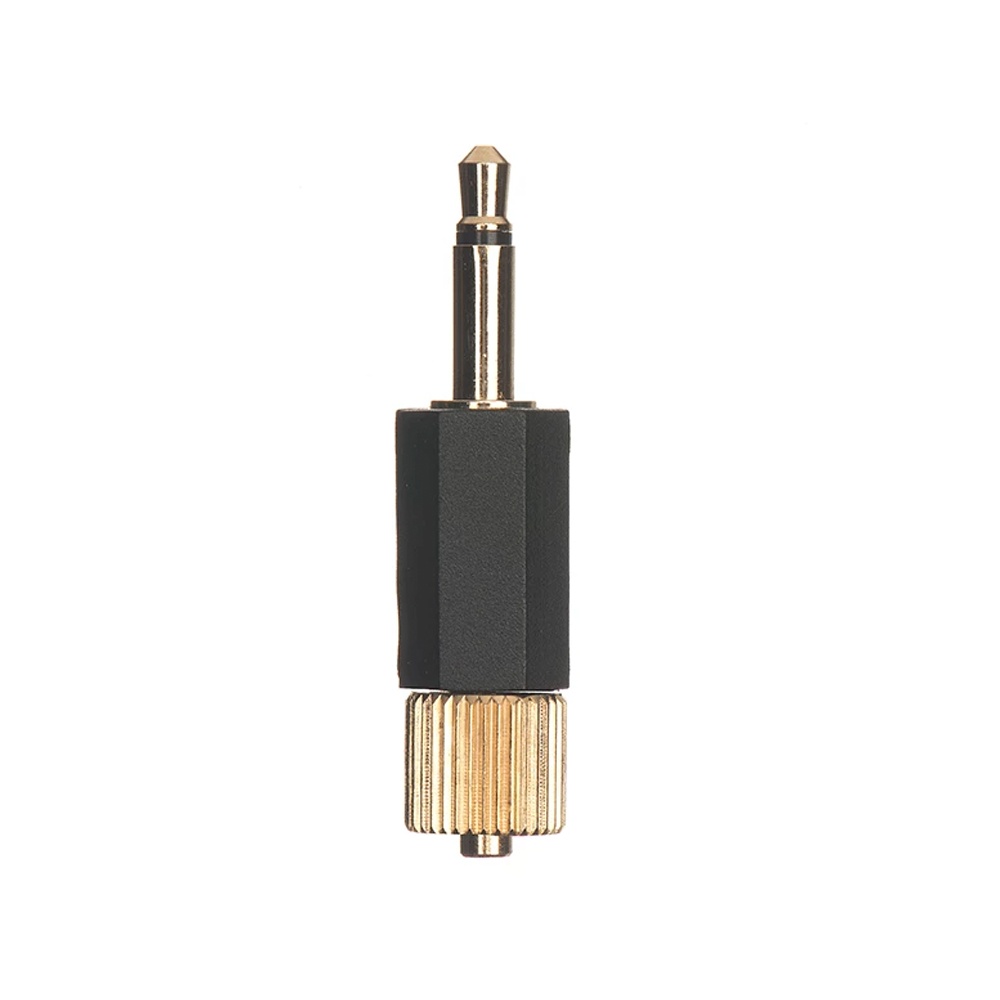
PocketWizard MPCF-L Adapter
Brand: PocketWizard
Compatible with PC sync cables like those provided by flash manufacturers, including long tip, locking, and standard non-locking. This adapter does have receiving locking threads. NOTE: Using a direct cable is always preferred for ultimate reliability.
Category: Cameras & Optics > Photography > Lighting & Studio > Studio Stand & Mount Accessories